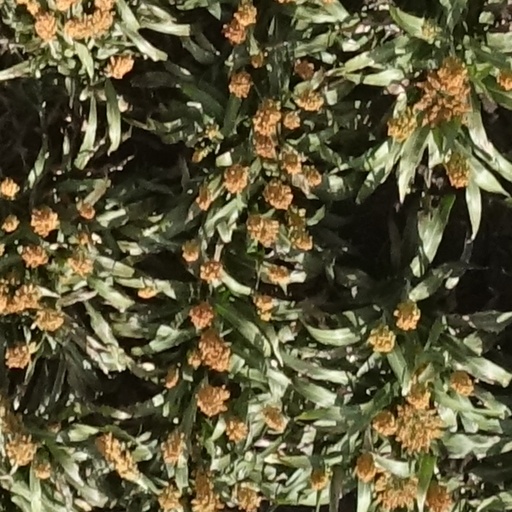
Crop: sorghum